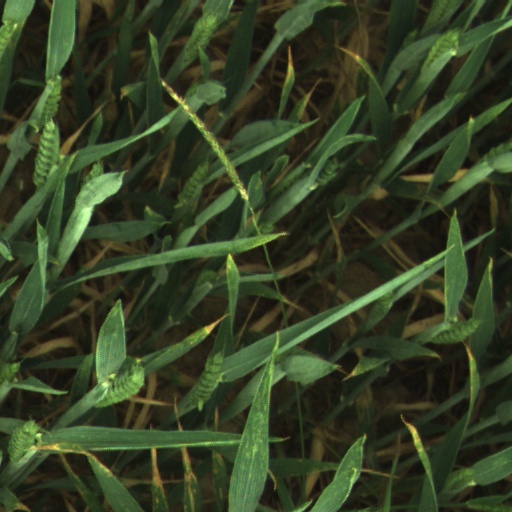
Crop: wheat